Komusō

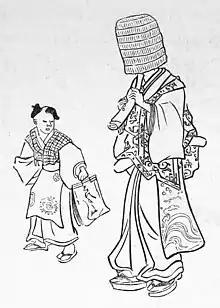
A komusō (monk of the Fuke sect) wearing a basket hat (天蓋 "tengai" or "tengui") and playing the shakuhachi, as depicted by J. M. W. Silver

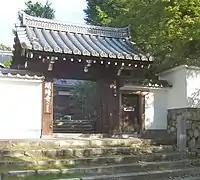
The entrance to Myōan-ji temple in Kyoto. Myōan-ji, a subsidiary of Tōfuku-ji, was the head temple of the Fuke sect, founded by the komusō Kyochiku Zenji.

The ("priest of nothingness" or "monk of emptiness") were wandering non-monastic lay Buddhists from the warrior-class (samurai and rōnin) who were noted for wearing straw basket hats and playing the shakuhachi bamboo flute, nowadays called suizen 吹禅 ('Zen of blowing (the flute)'). During the Edo period (1600–1868) they obtained various rights and privileges from the "bakufu", the ruling elite.